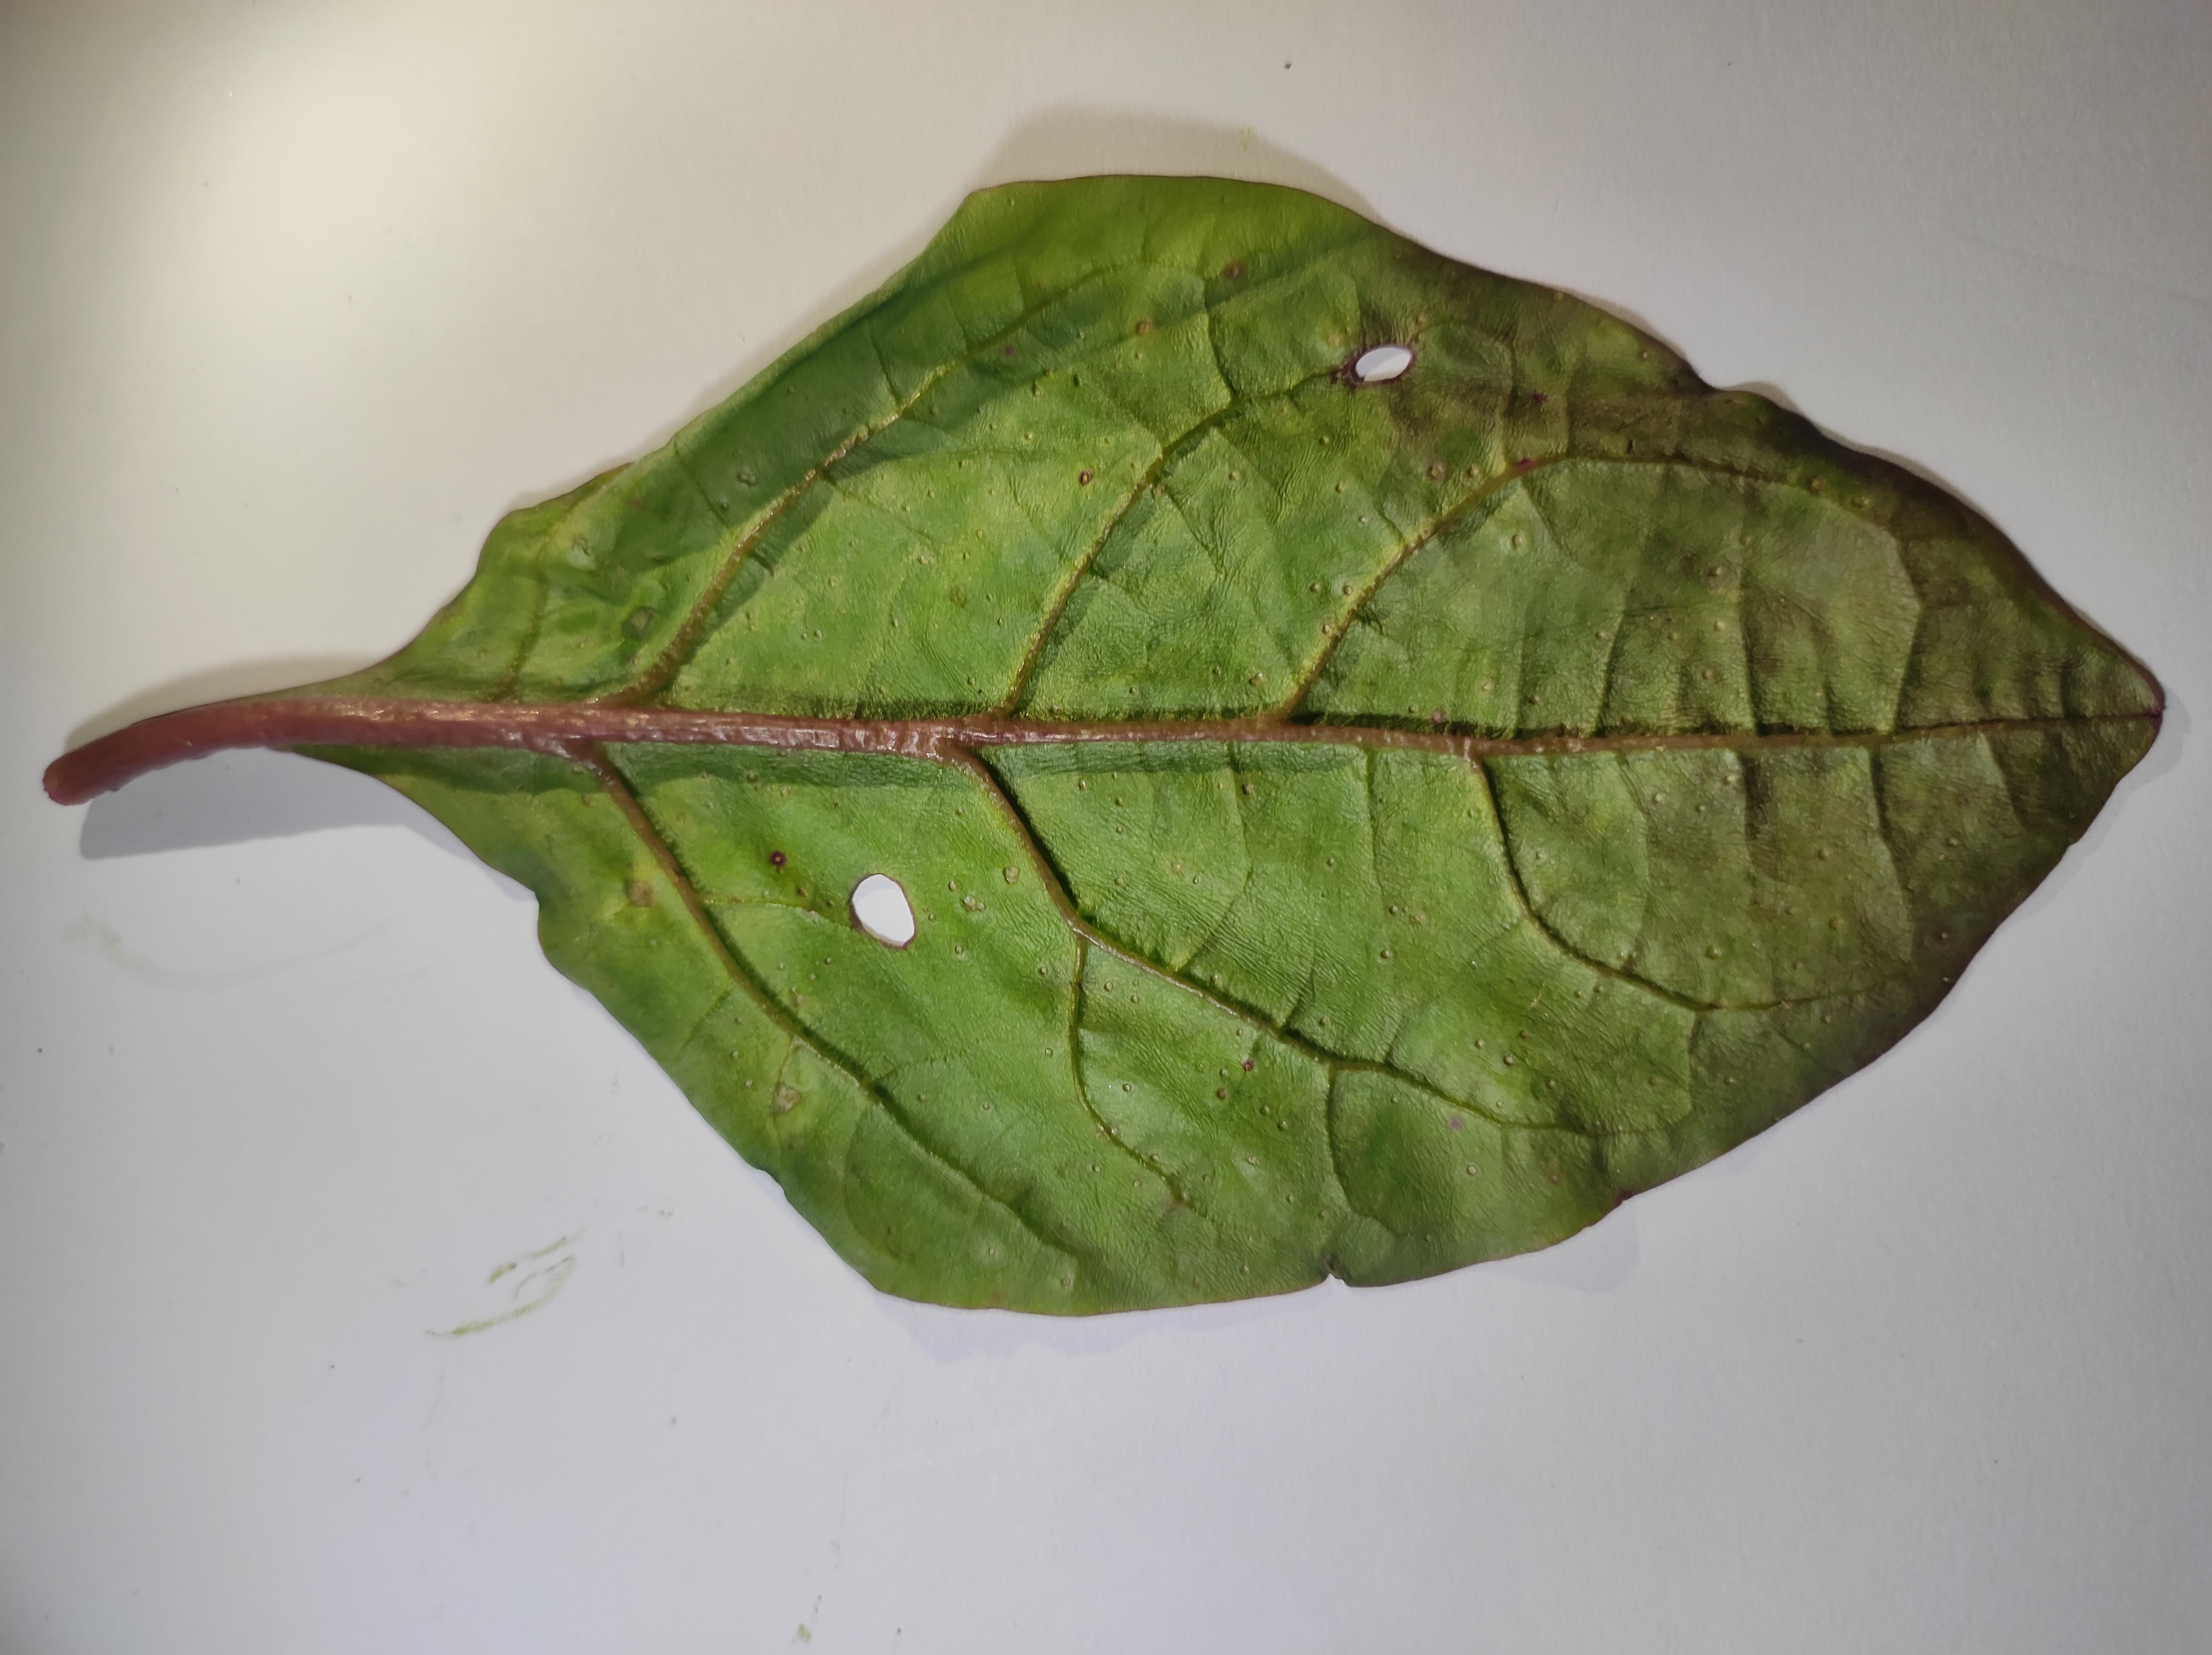
Label: anthracnose_leaf_spot